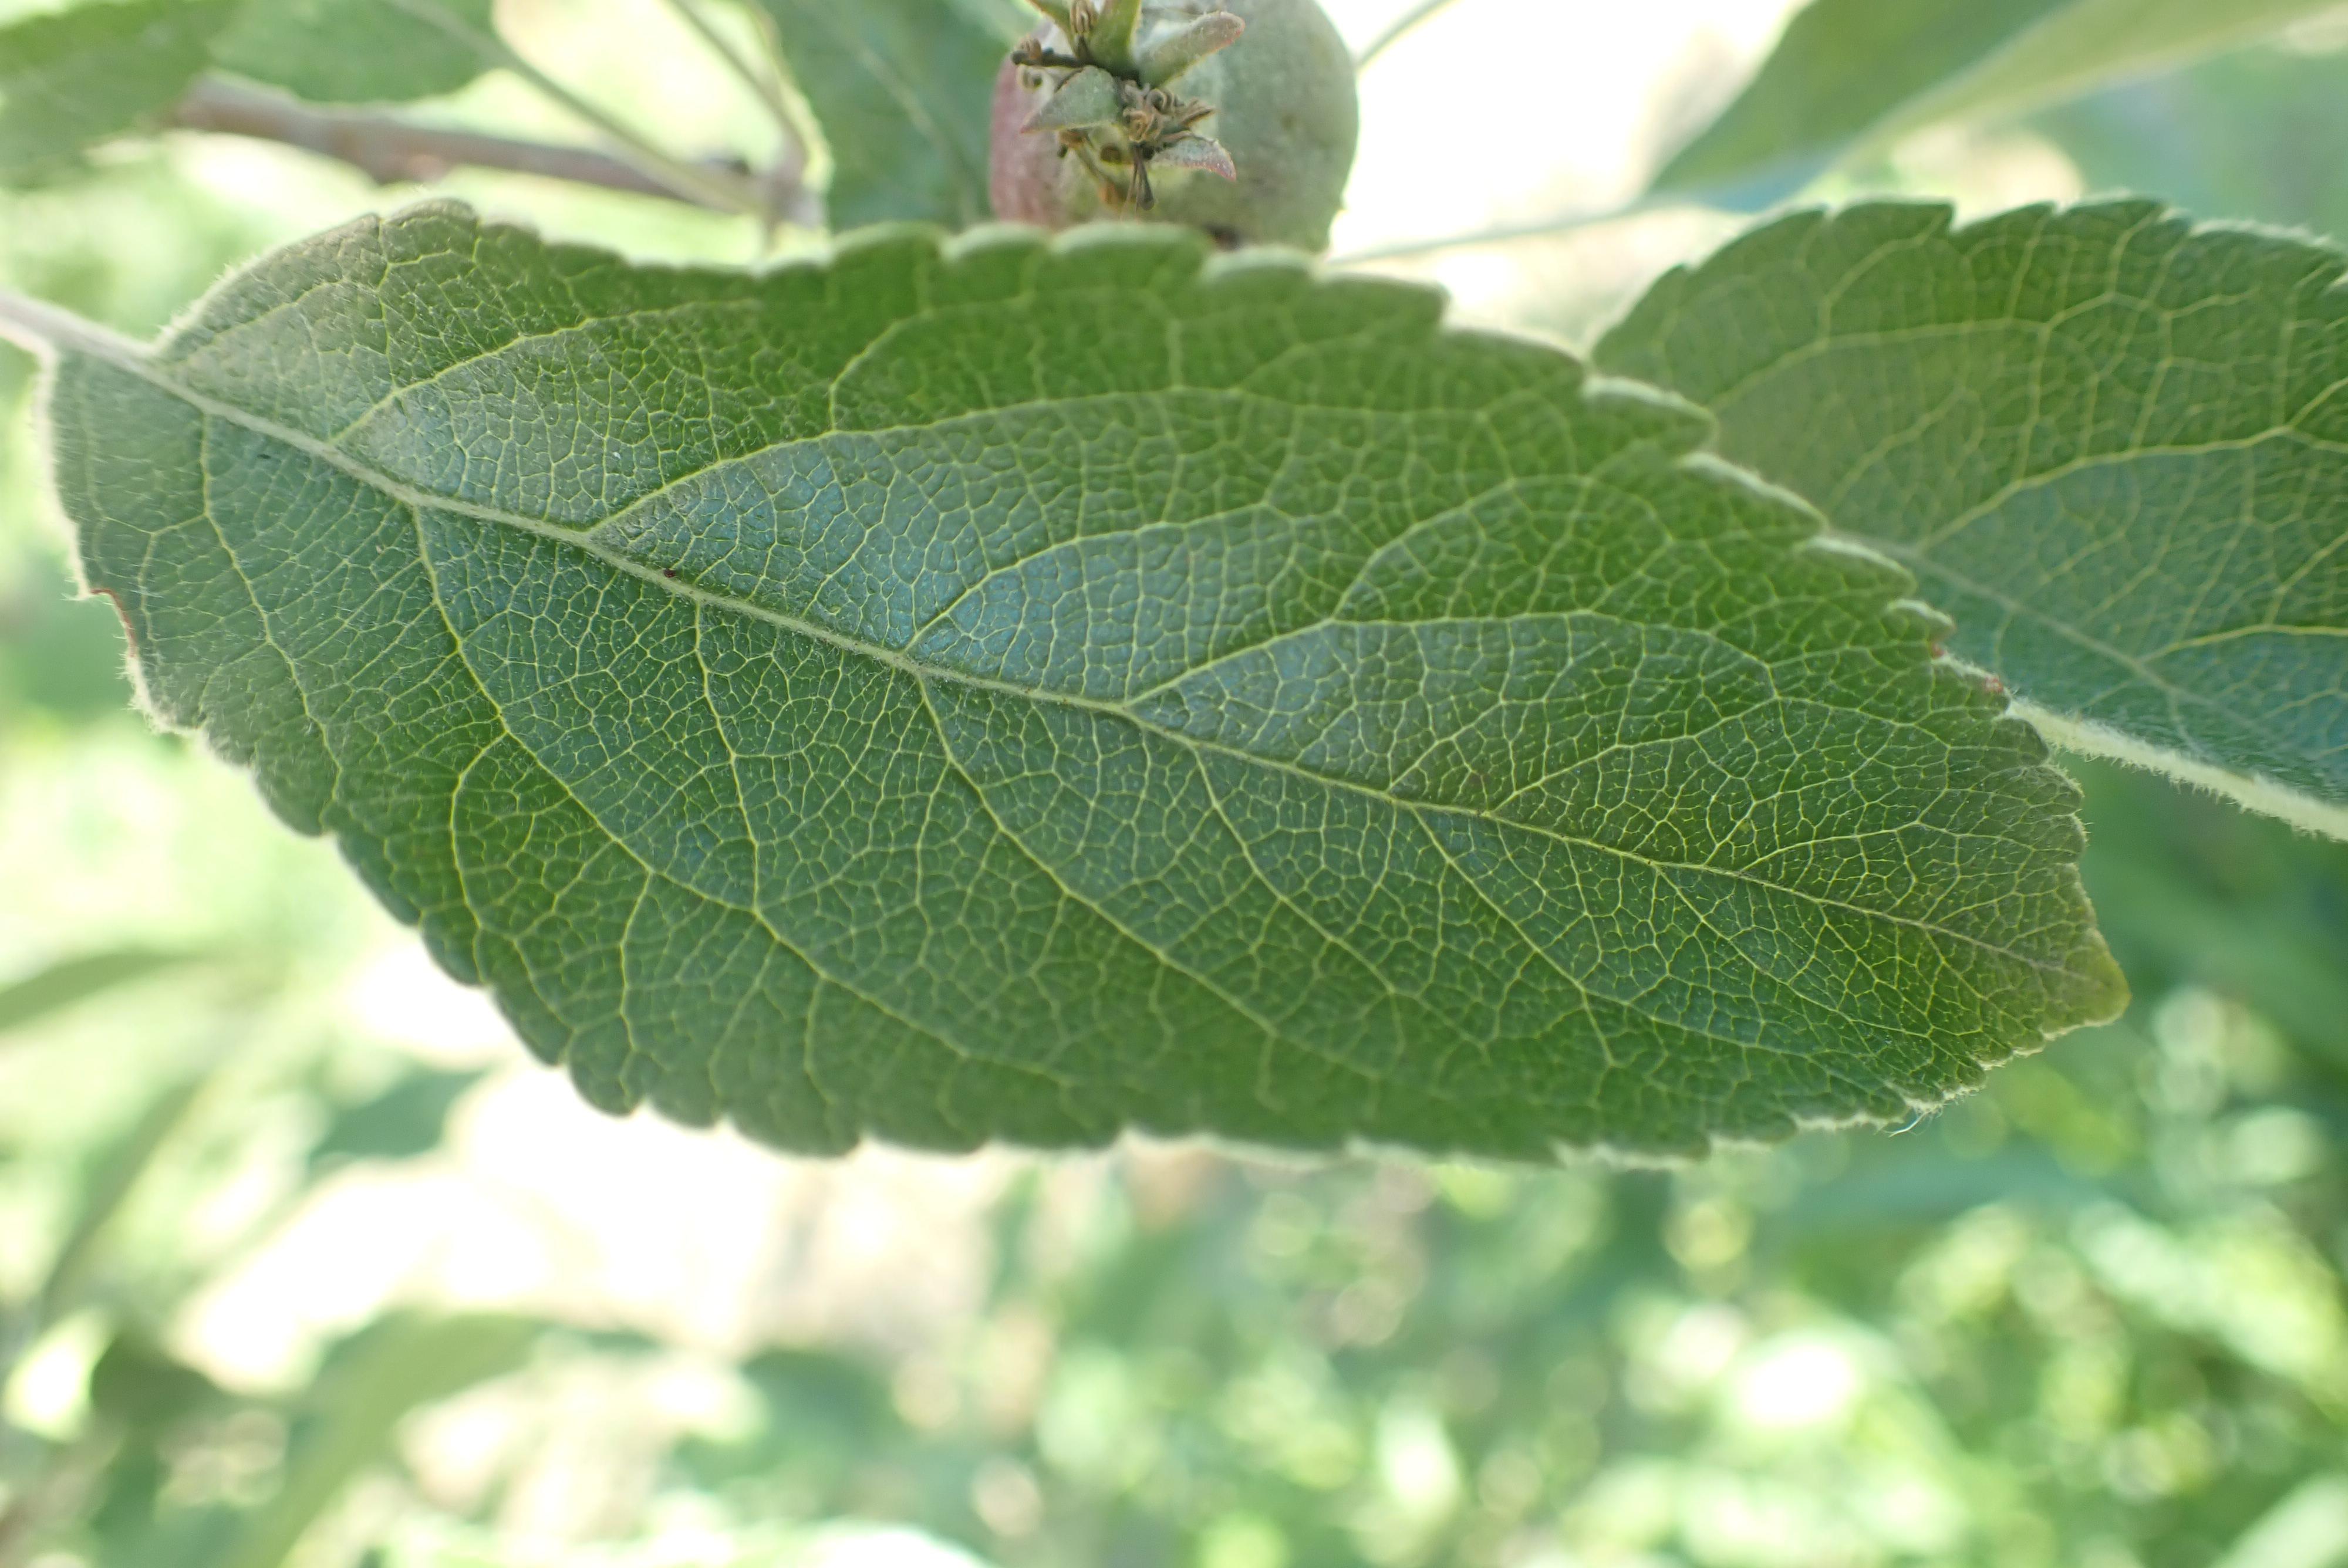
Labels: healthy